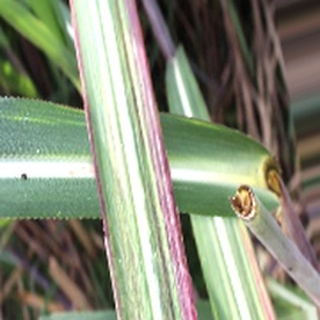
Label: sugarcane_bacterial_blight